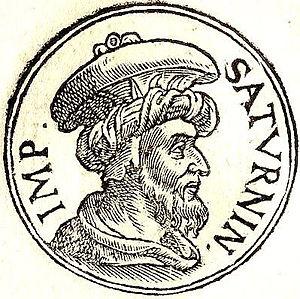
Publius Sempronius Saturninus est l’un des trente empereurs dits les trente tyrans, mort vers 267.